List of trilobite genera

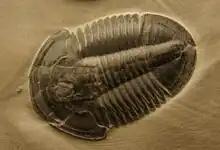
"Asaphiscus wheeleri", a trilobite from the Cambrian Wheeler shale of Utah

This list of trilobites is a comprehensive listing of all genera that have ever been included in the Arthropod class Trilobita, excluding purely vernacular terms. The list includes all commonly accepted genera, but also genera that are now considered invalid, doubtful ('), or were not formally published ('), as well as junior synonyms of more established names, and genera that are no longer considered trilobites.